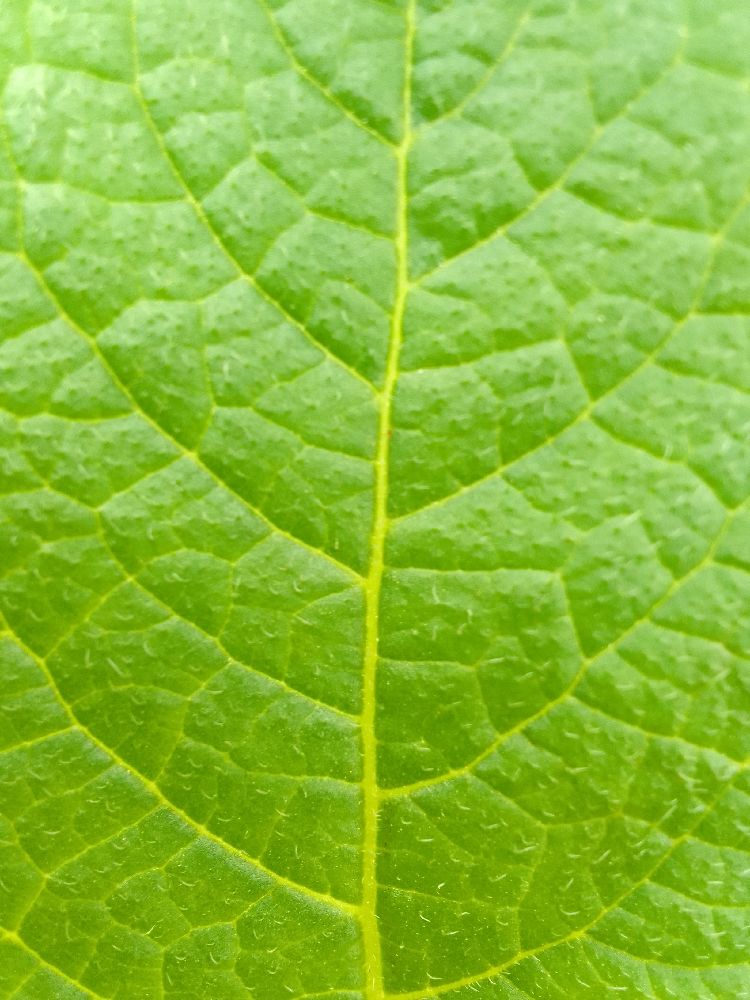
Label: Healthy